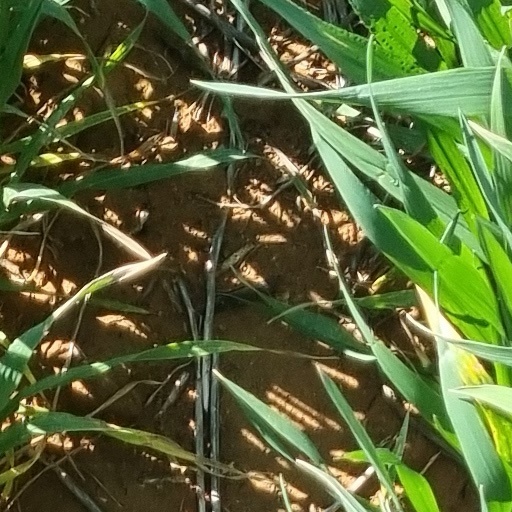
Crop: wheat